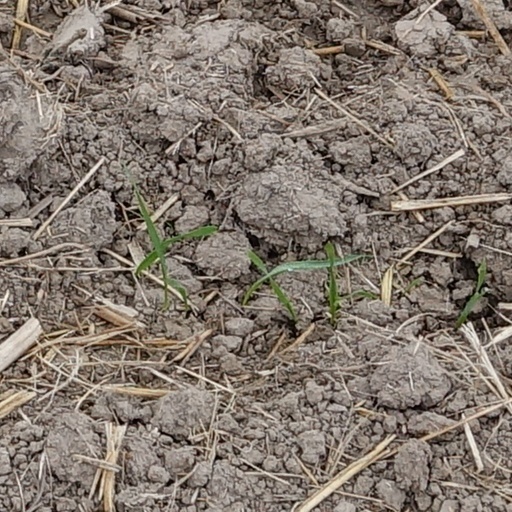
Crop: wheat